Gillie and Marc

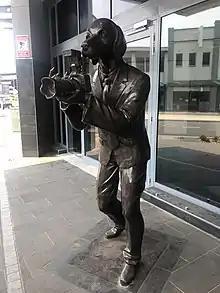
A "Paparazzi Dog", on permanent display in Hunter Street, Newcastle, Australia

In 2013, Gillie and Marc created a series of sculptures depicting a dog holding a camera, which were exhibited in Melbourne, Sydney, Singapore, Beijing, Shanghai and New York City.